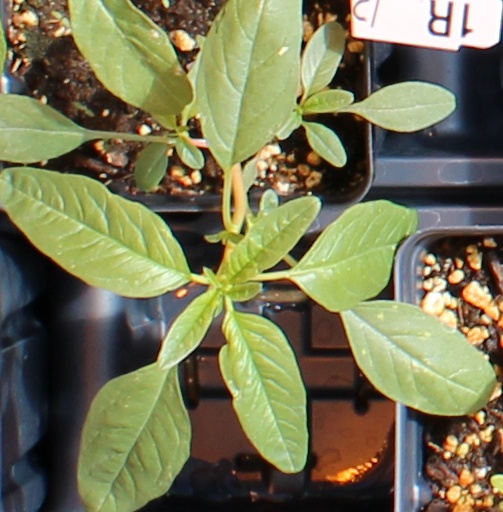
Label: Waterhemp